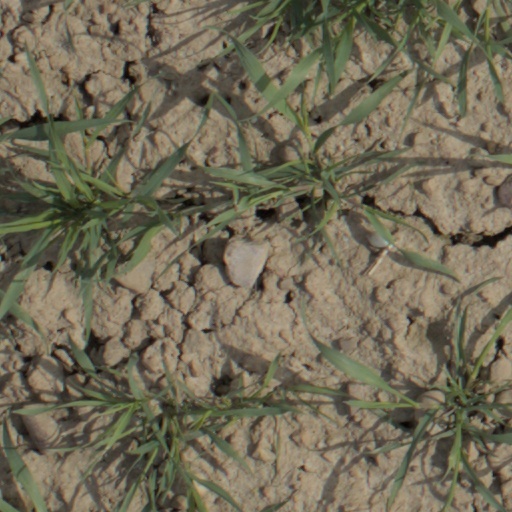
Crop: wheat